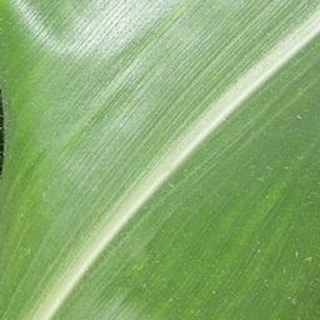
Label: healthy_corn